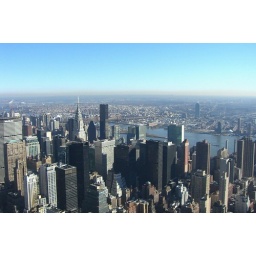
Bright blue sky over Manhattan from the top of the Empire State